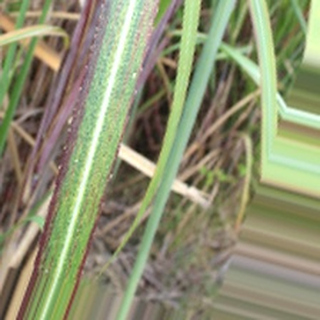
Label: sugarcane_bacterial_blight